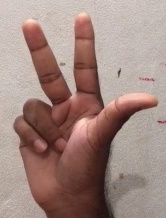
ASL sign: 3